Albanian Kingdom (1928–1939)

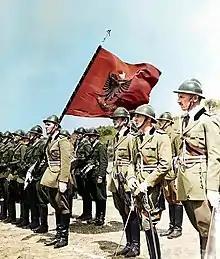
Honor guard of the Royal Albanian Army around 1939.

The Royal Albanian Army was the army of the Kingdom of Albania and King Zogu from 1928 until 1939. Its commander-in-chief was King Zog; its commander was General Xhemal Aranitasi; its chief of staff was General Gustav von Myrdacz. The army was financed mainly by Italy during period between 1936 and 1939. The army had 15,600 deployed personnel and 29,860 reserve personnel.